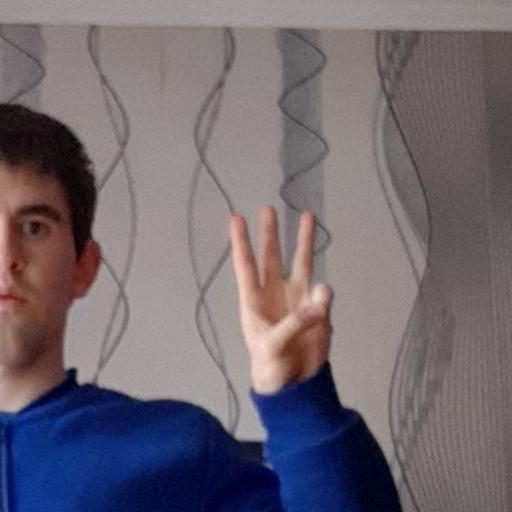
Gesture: three